The One and Only Ivan

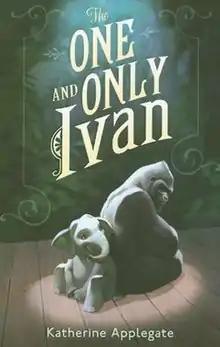
First edition

The One and Only Ivan is a 2012 novel written by Katherine Applegate and illustrated by Patricia Castelao. It is about a silverback gorilla named Ivan who lived in a cage at a mall, and is written from Ivan's point of view. In 2013 it was named the winner of the Newbery Medal. It has won several other awards and is currently nominated to several reading lists.